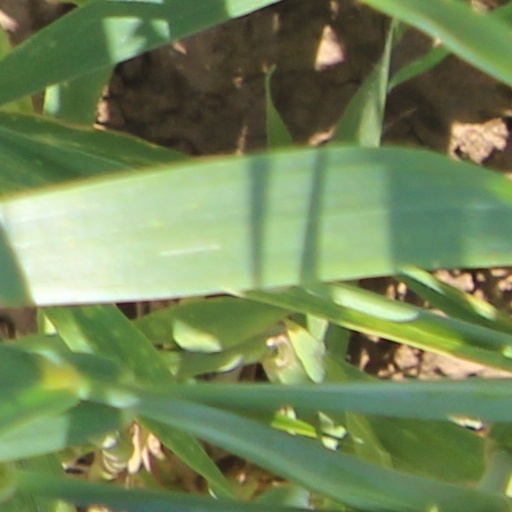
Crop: wheat